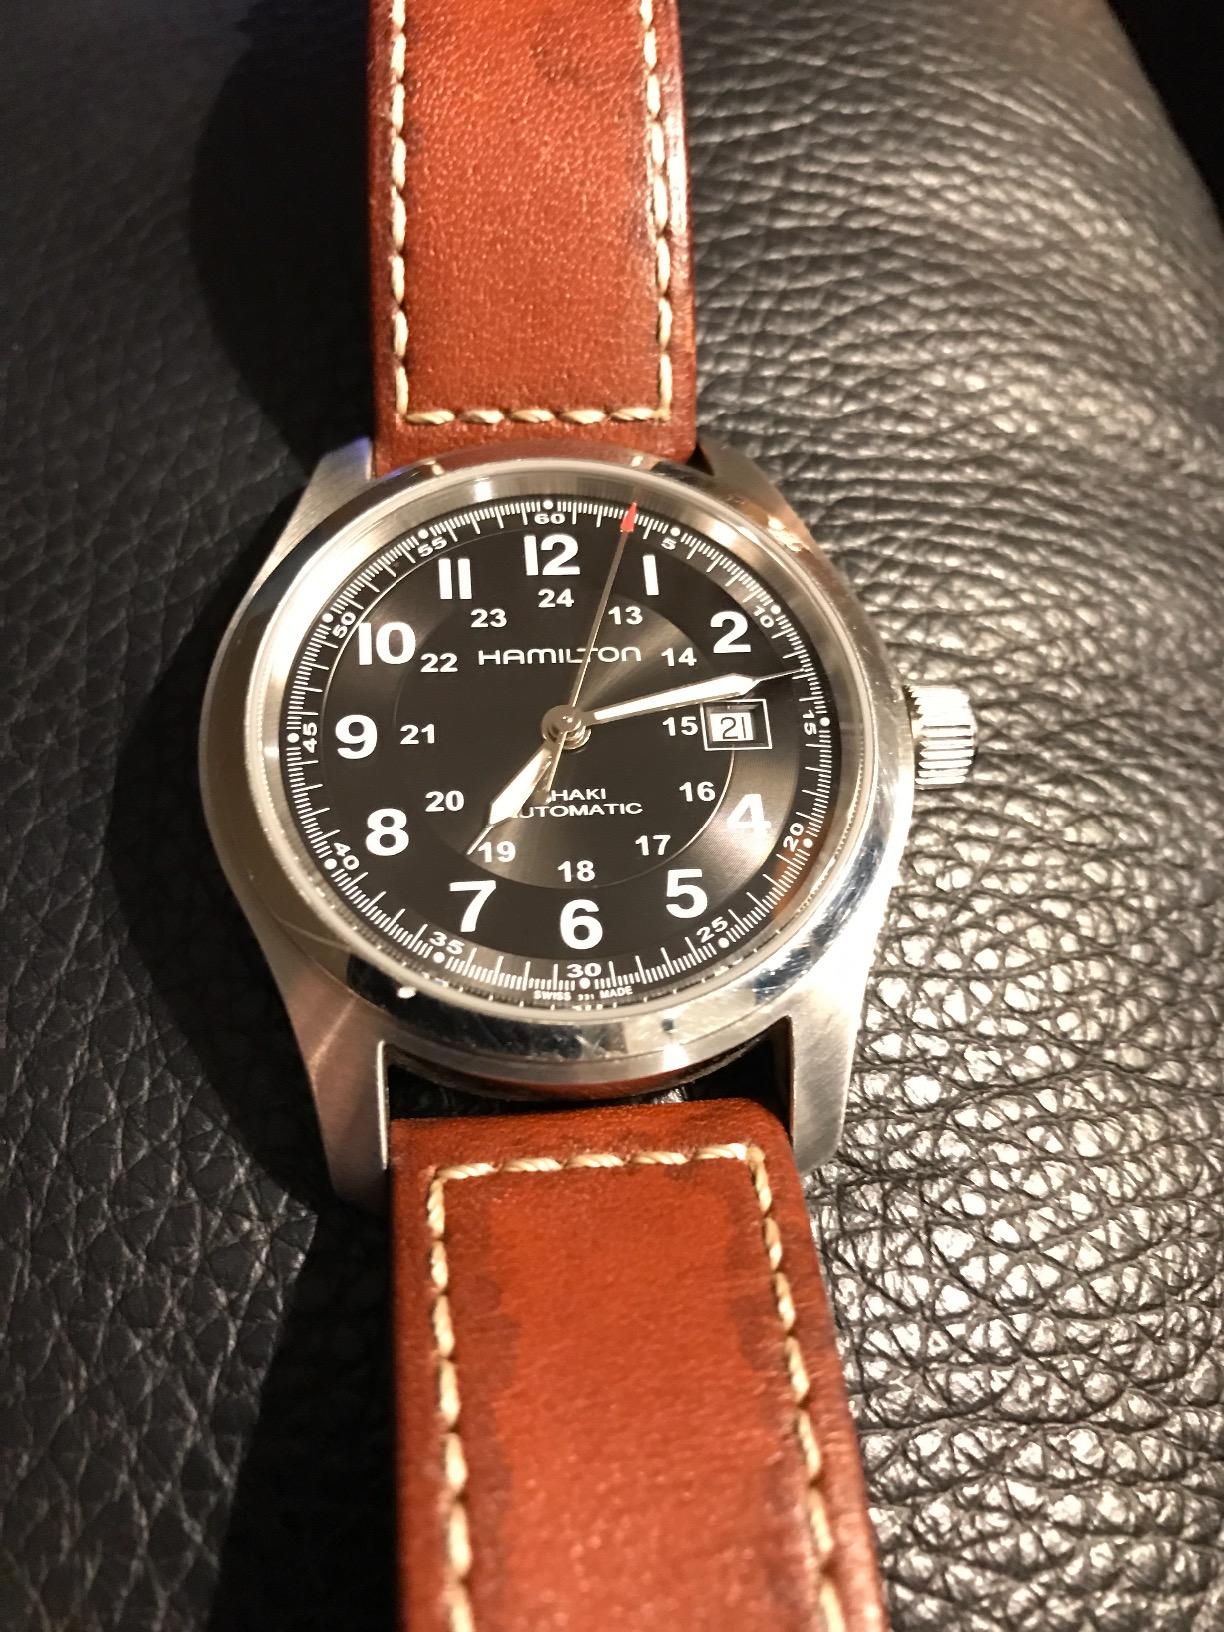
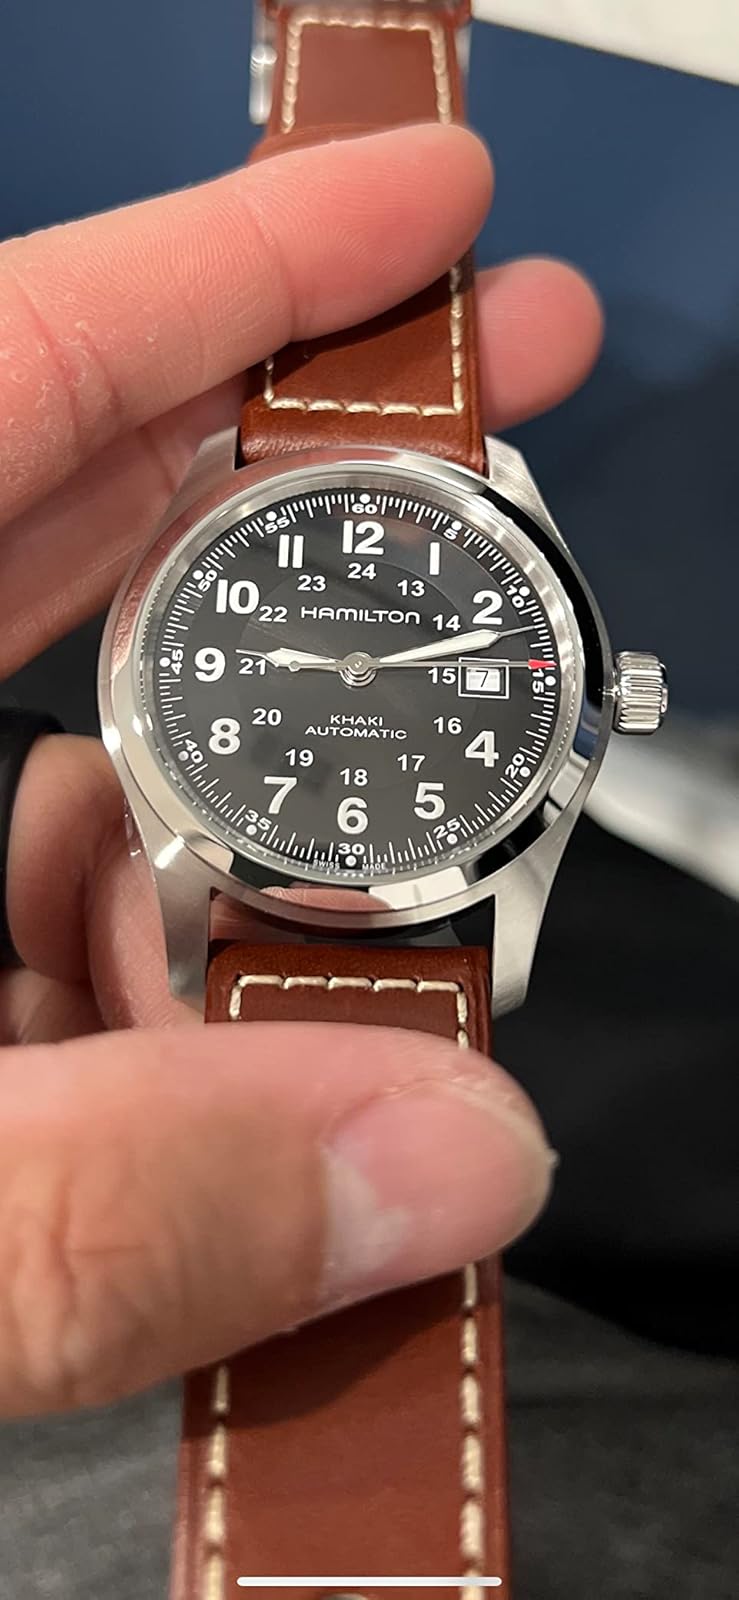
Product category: accessories_watch
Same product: yes